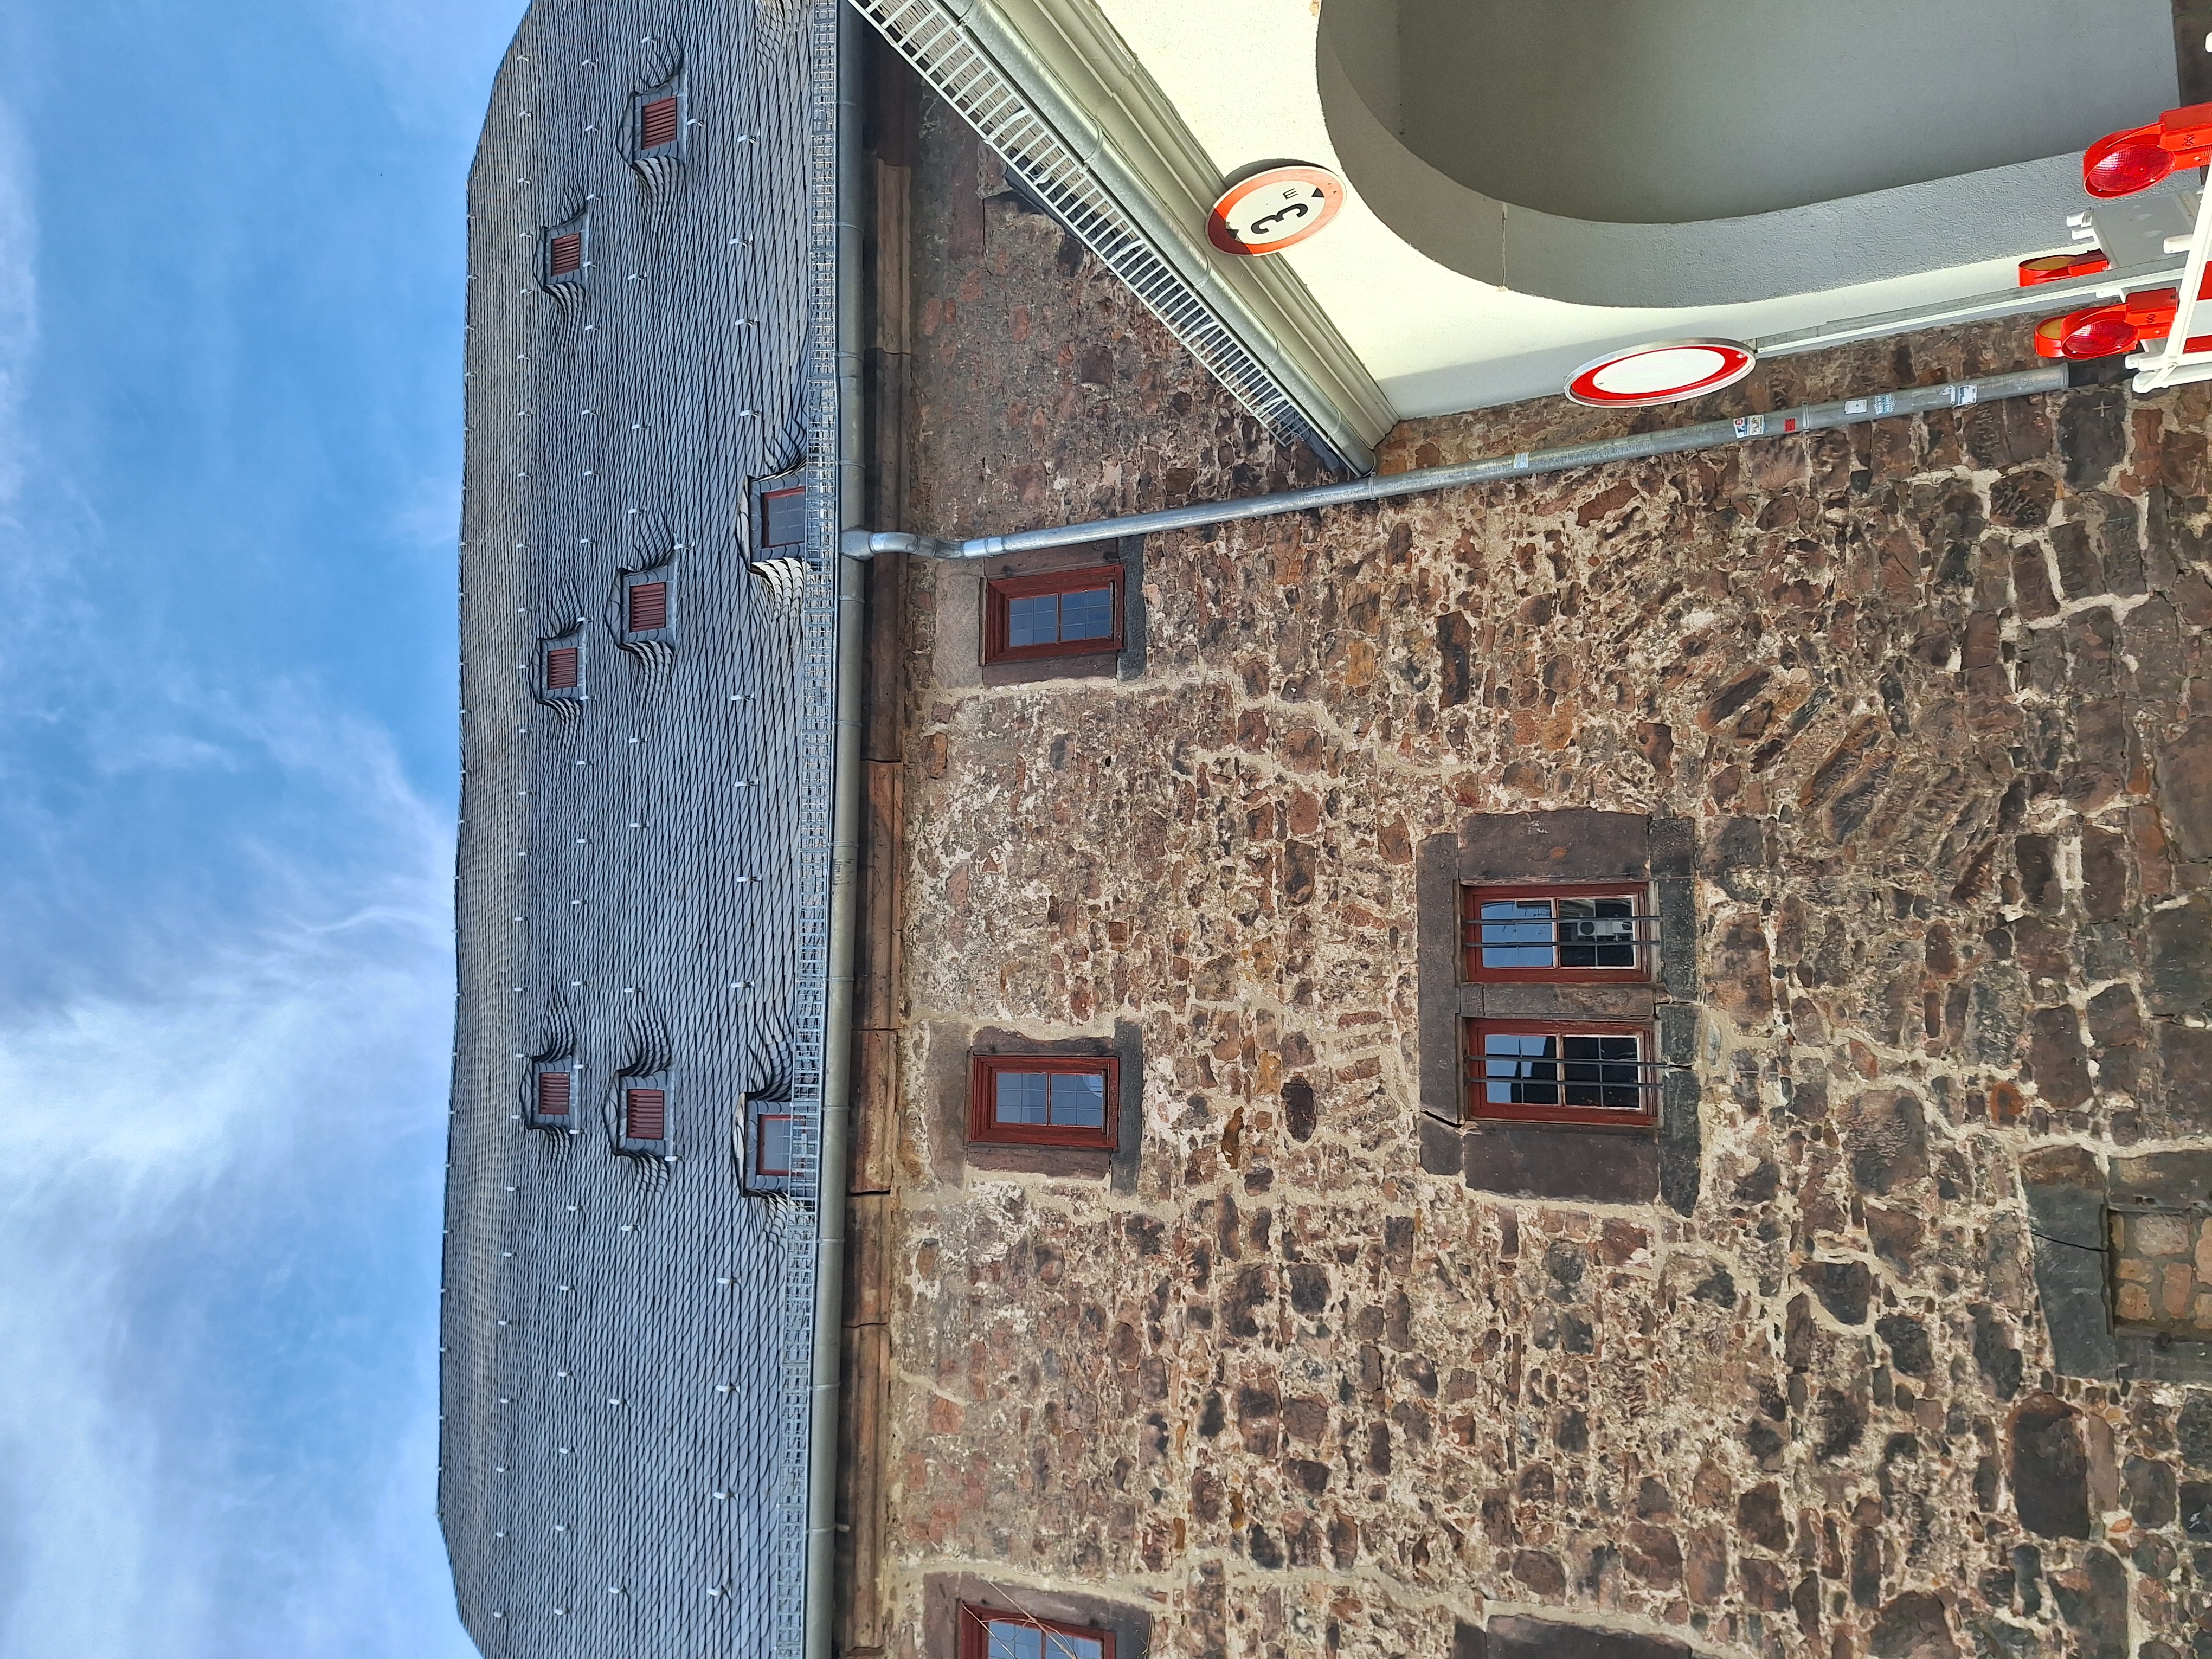
Building: Mineralogisches Museum